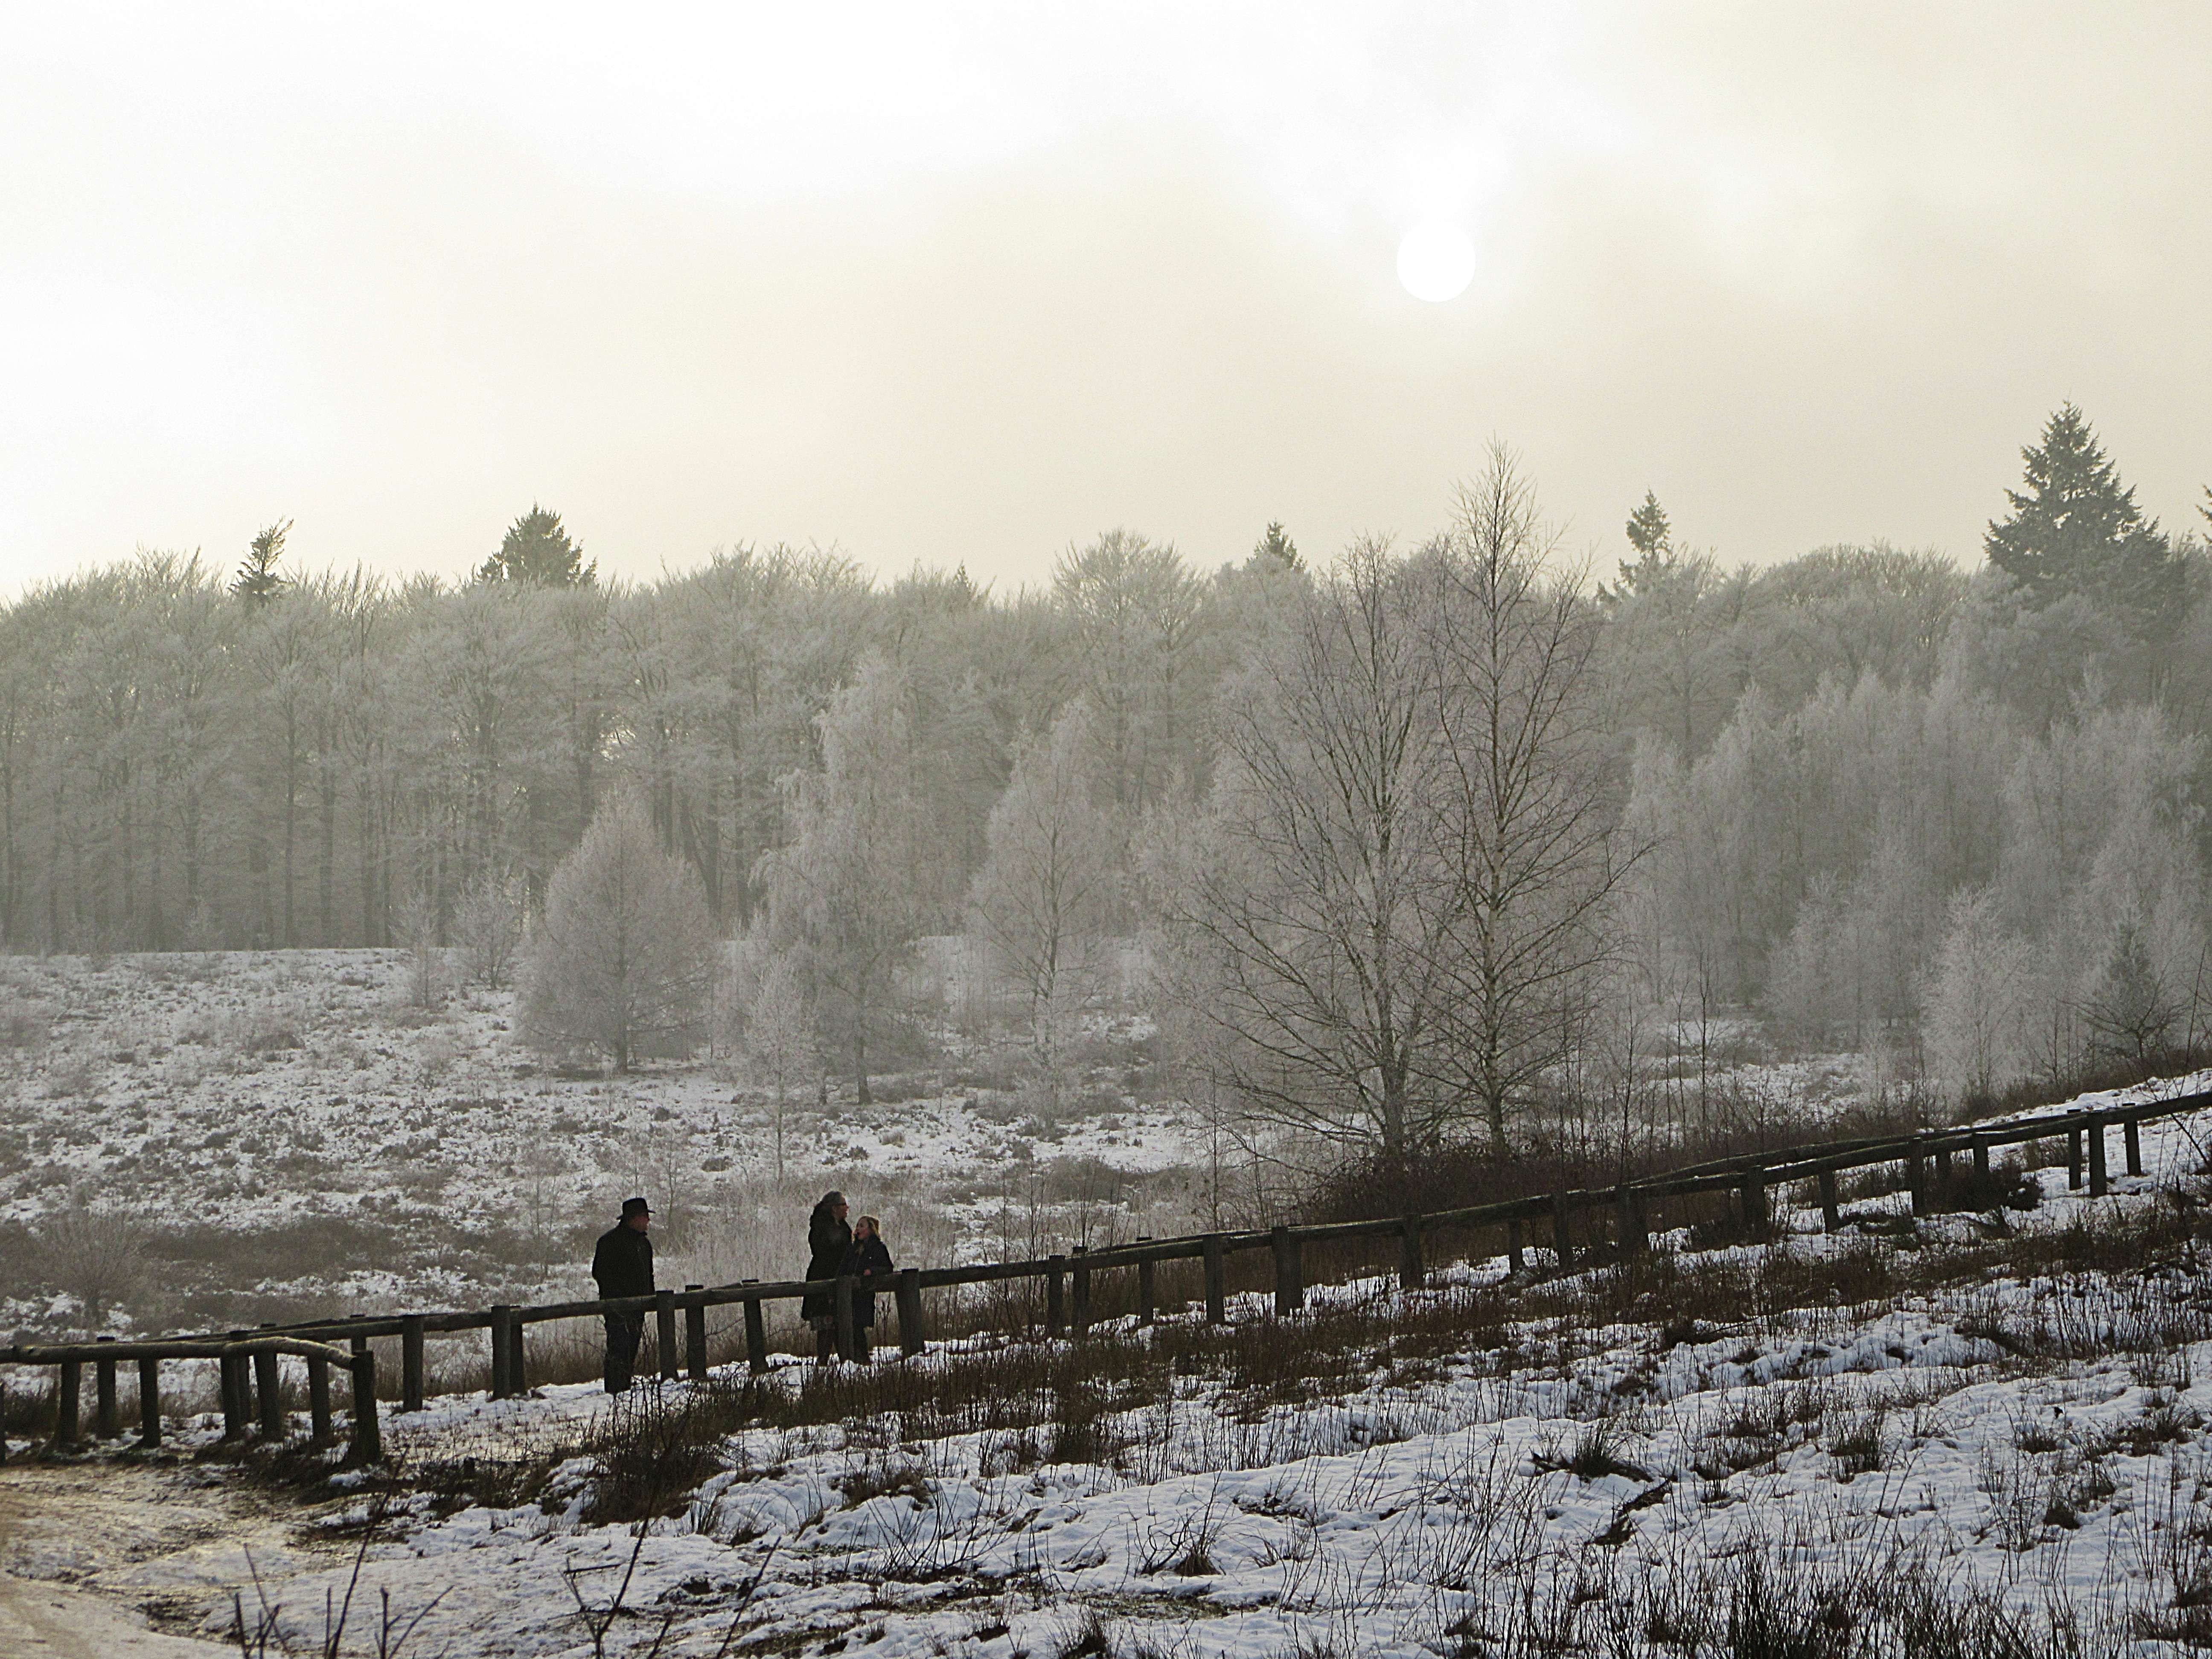
landscape, tree, nature, forest, snow, cold, winter, sun, fog, mist, white, morning, frost, ice, weather, snowy, season, winter landscape, trap, freezing, snow landscape, rural area, atmospheric phenomenon